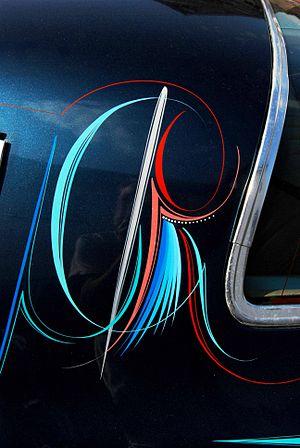
Kenneth Robert Howard, également connu comme Dutch, Von Dutch, ou J. L. Bachs, était un mécanicien de moto américain, artiste, pinstriper, carrossier, coutelier et armurier. Son père, Wally Howard, était peintre en lettres à Los Angeles, et dès l'âge de dix ans, le jeune Howard était déjà capable de peindre et de tracer des lettres à un niveau professionnel.